Maximilian Arnold

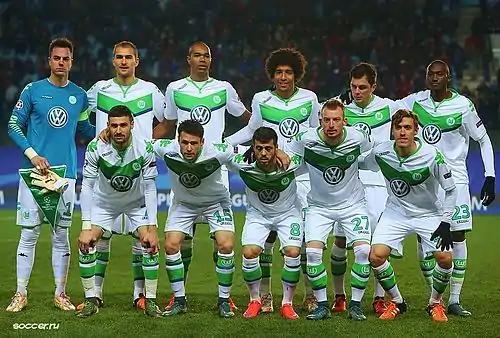
Arnold (bottom row, second from right) prior to Wolfsburg's Champions League match against CSKA Moscow in 2015

The following season, Arnold started in the opening match against Hannover but was sent off after just thirty minutes. He subsequently lost his place in his club and had to wait months before returning. However, upon his return, Arnold scored four goals in five matches to help the club qualify for the following season's Europa League. Arnold's form throughout the season caught the attention of German national team coach Joachim Löw who eventually handed him his first senior call-up. He carried his form into the 2014–15 season where Wolfsburg ended as runners-up to Bayern Munich and won the DFB Pokal after beating Borussia Dortmund 3–1.